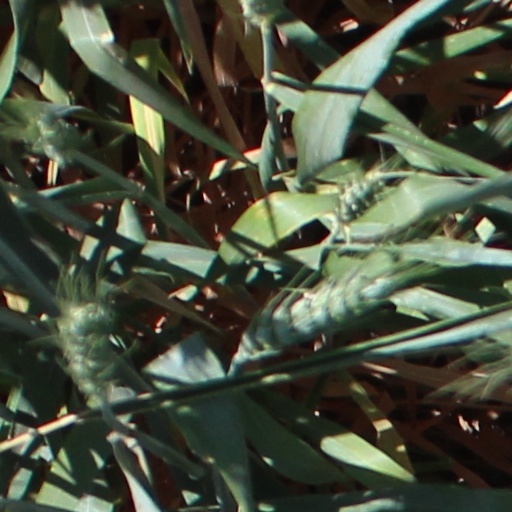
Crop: wheat